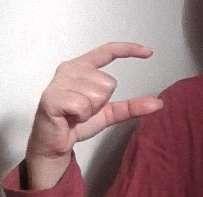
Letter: dal